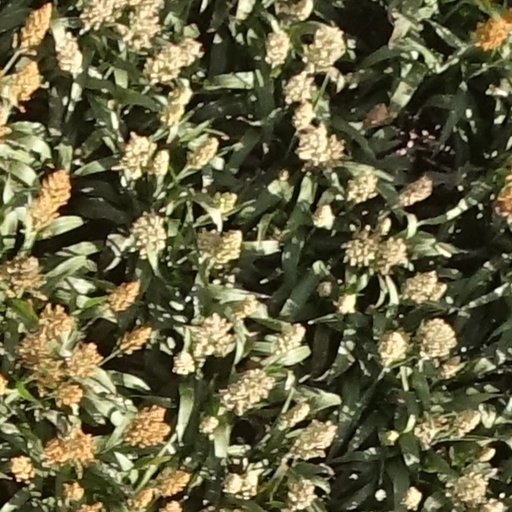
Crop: sorghum